Bill Clinton

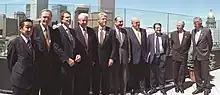
Clinton (center) with other world leaders attending the first G8 Summit, 1997

On September 22, 1993, Clinton made a major speech to Congress regarding a health care reform plan; the program aimed at achieving universal coverage through a national health care plan. This was one of the most prominent items on Clinton's legislative agenda and resulted from a task force headed by Hillary Clinton. The plan was well received in political circles, but it was eventually doomed by well-organized lobby opposition from conservatives, the American Medical Association, and the health insurance industry. However, Clinton biographer John F. Harris said the program failed because of a lack of coordination within the White House. Despite the Democratic majority in Congress, the effort to create a national health care system ultimately died when compromise legislation by George J. Mitchell failed to gain a majority of support in August 1994. The failure of the bill was the first major legislative defeat of the Clinton administration.